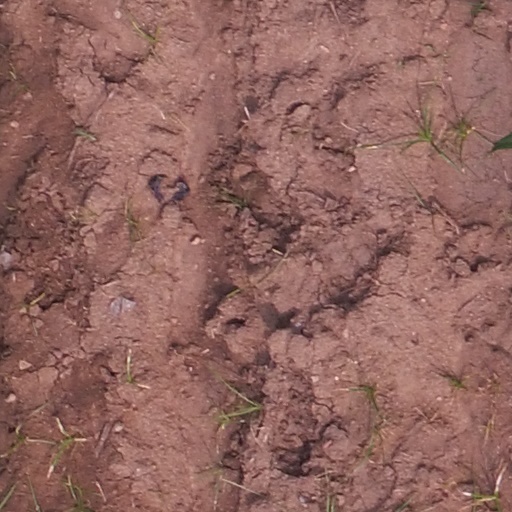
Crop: maize; corn